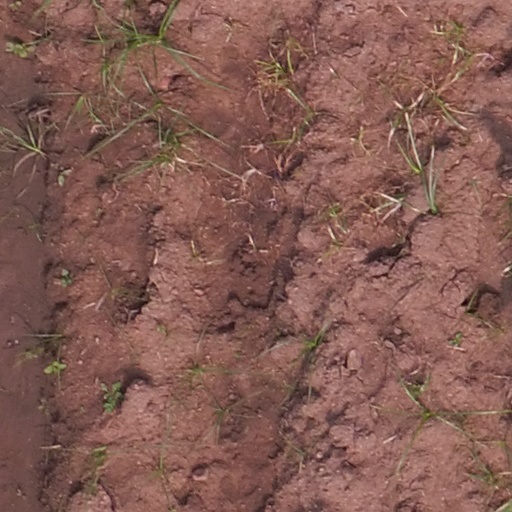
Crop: maize; corn